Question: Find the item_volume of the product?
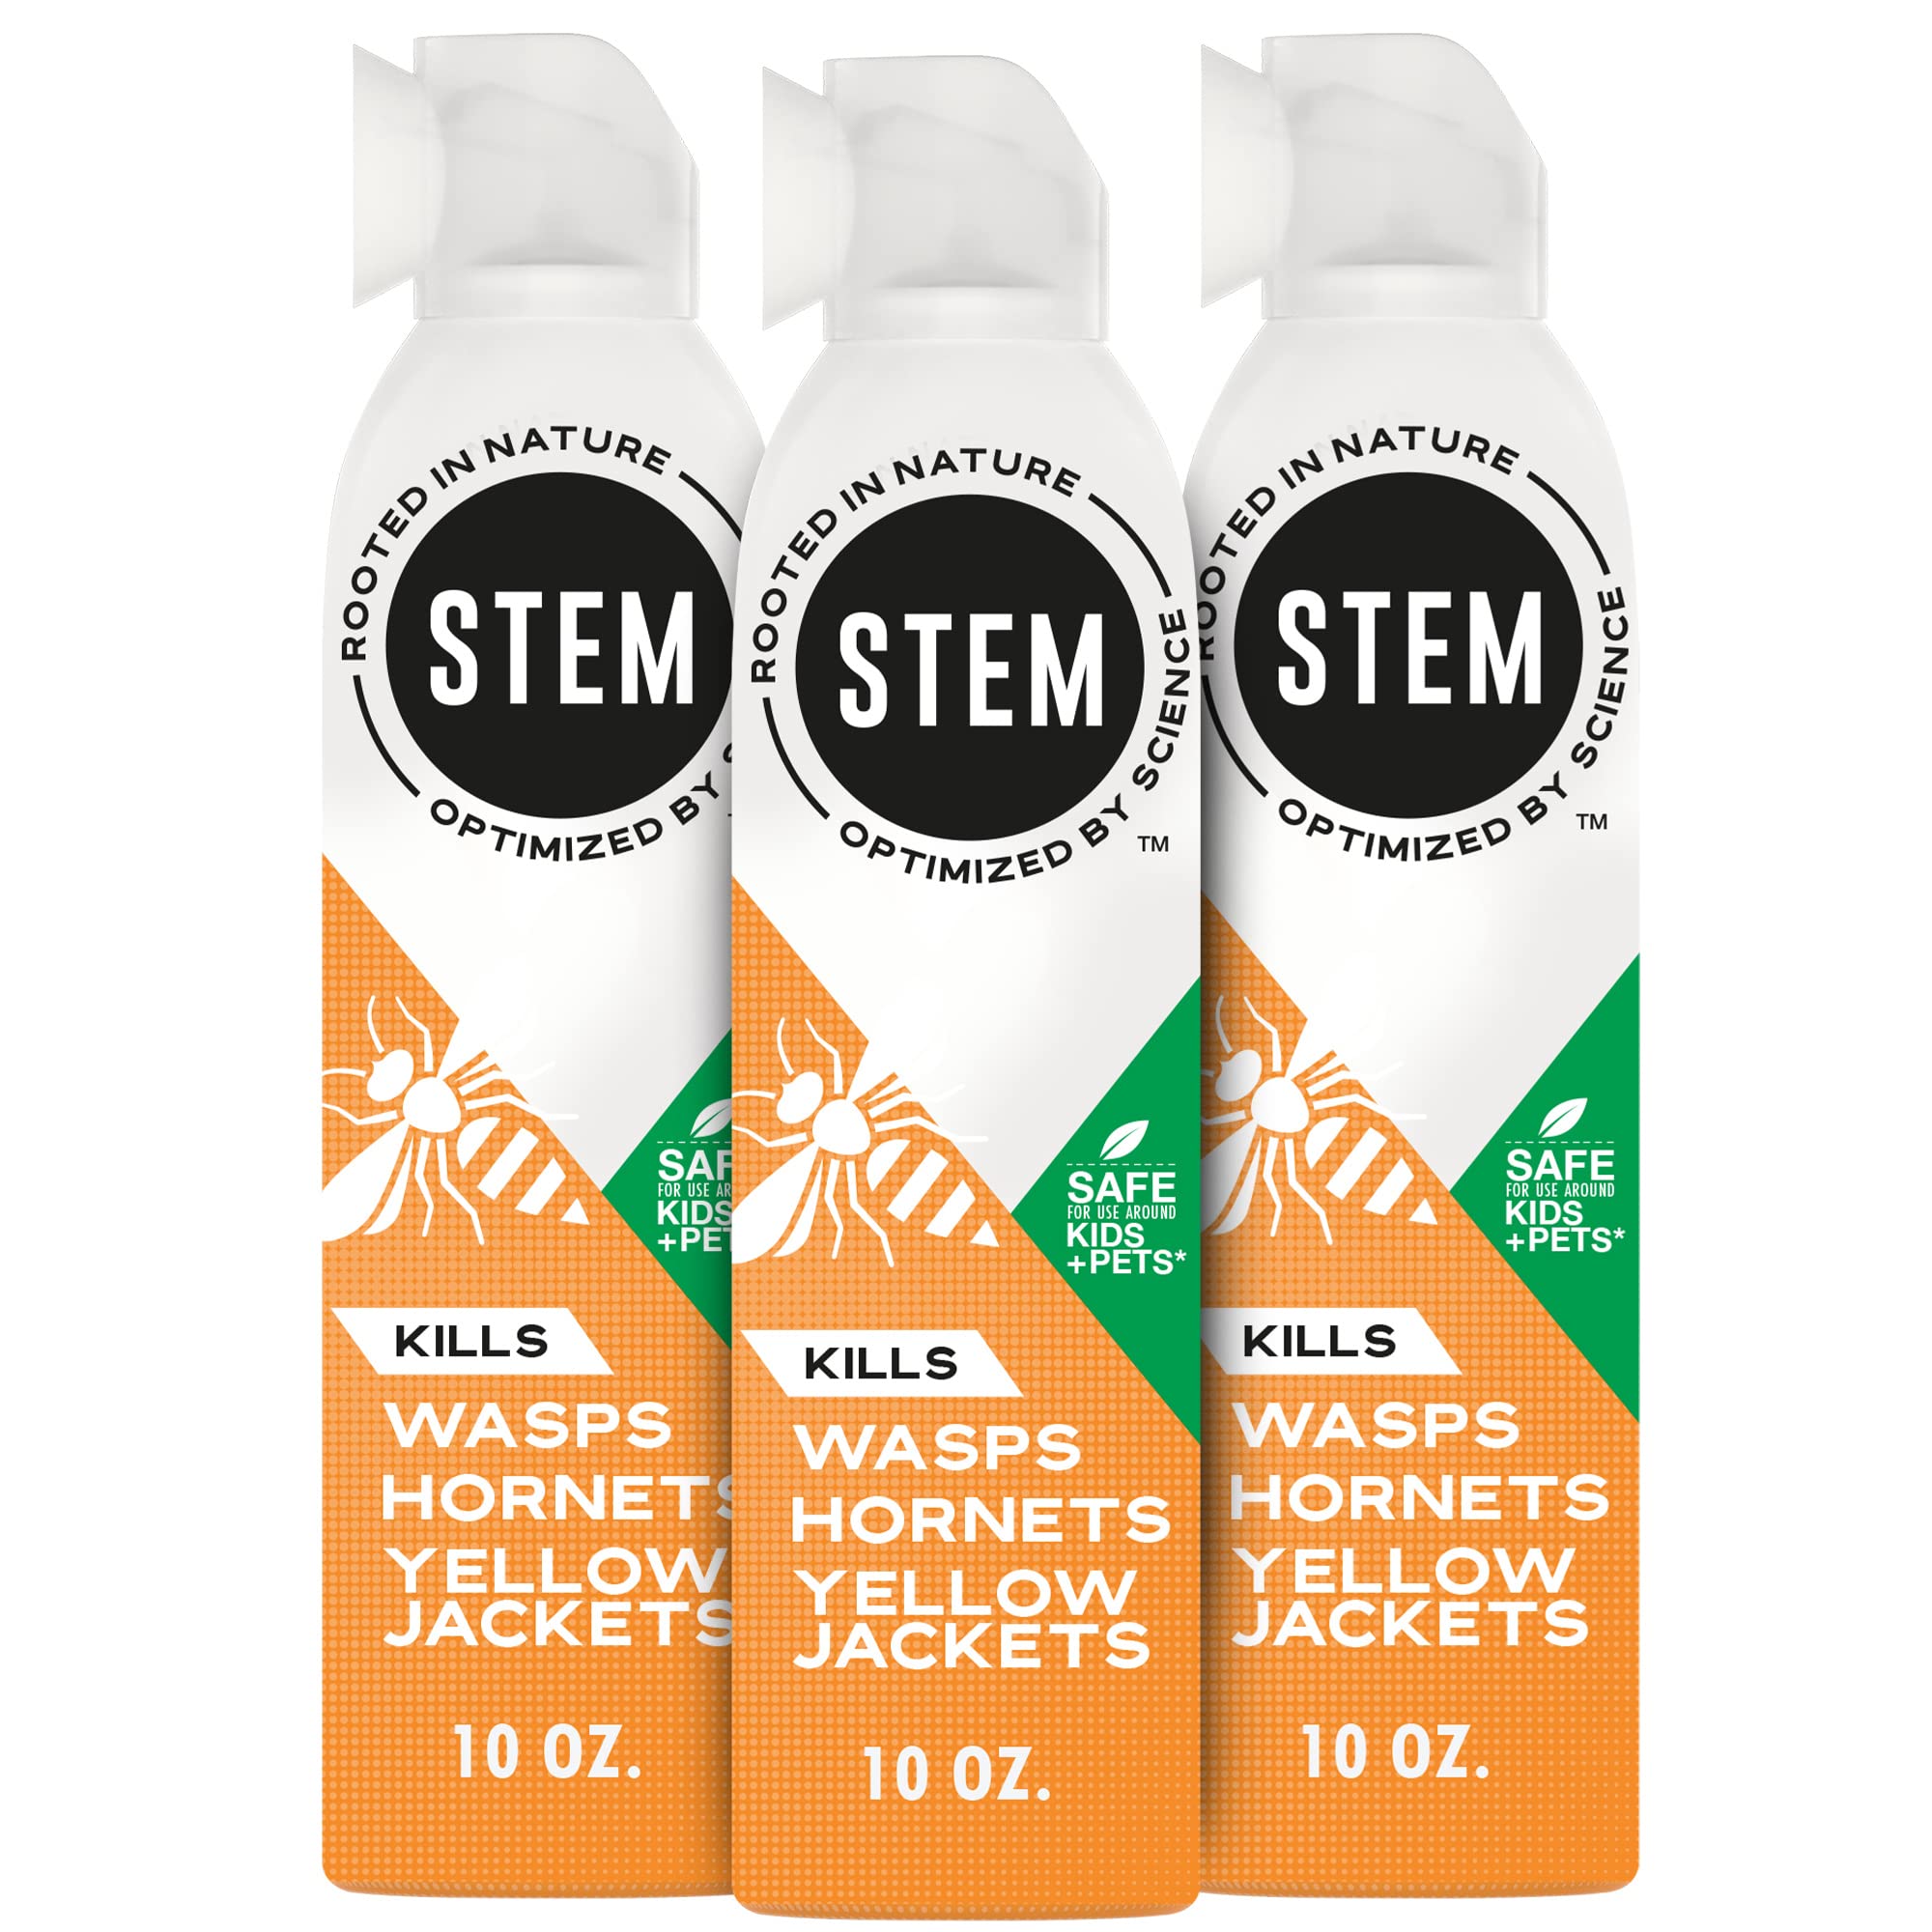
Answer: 10.0 ounce